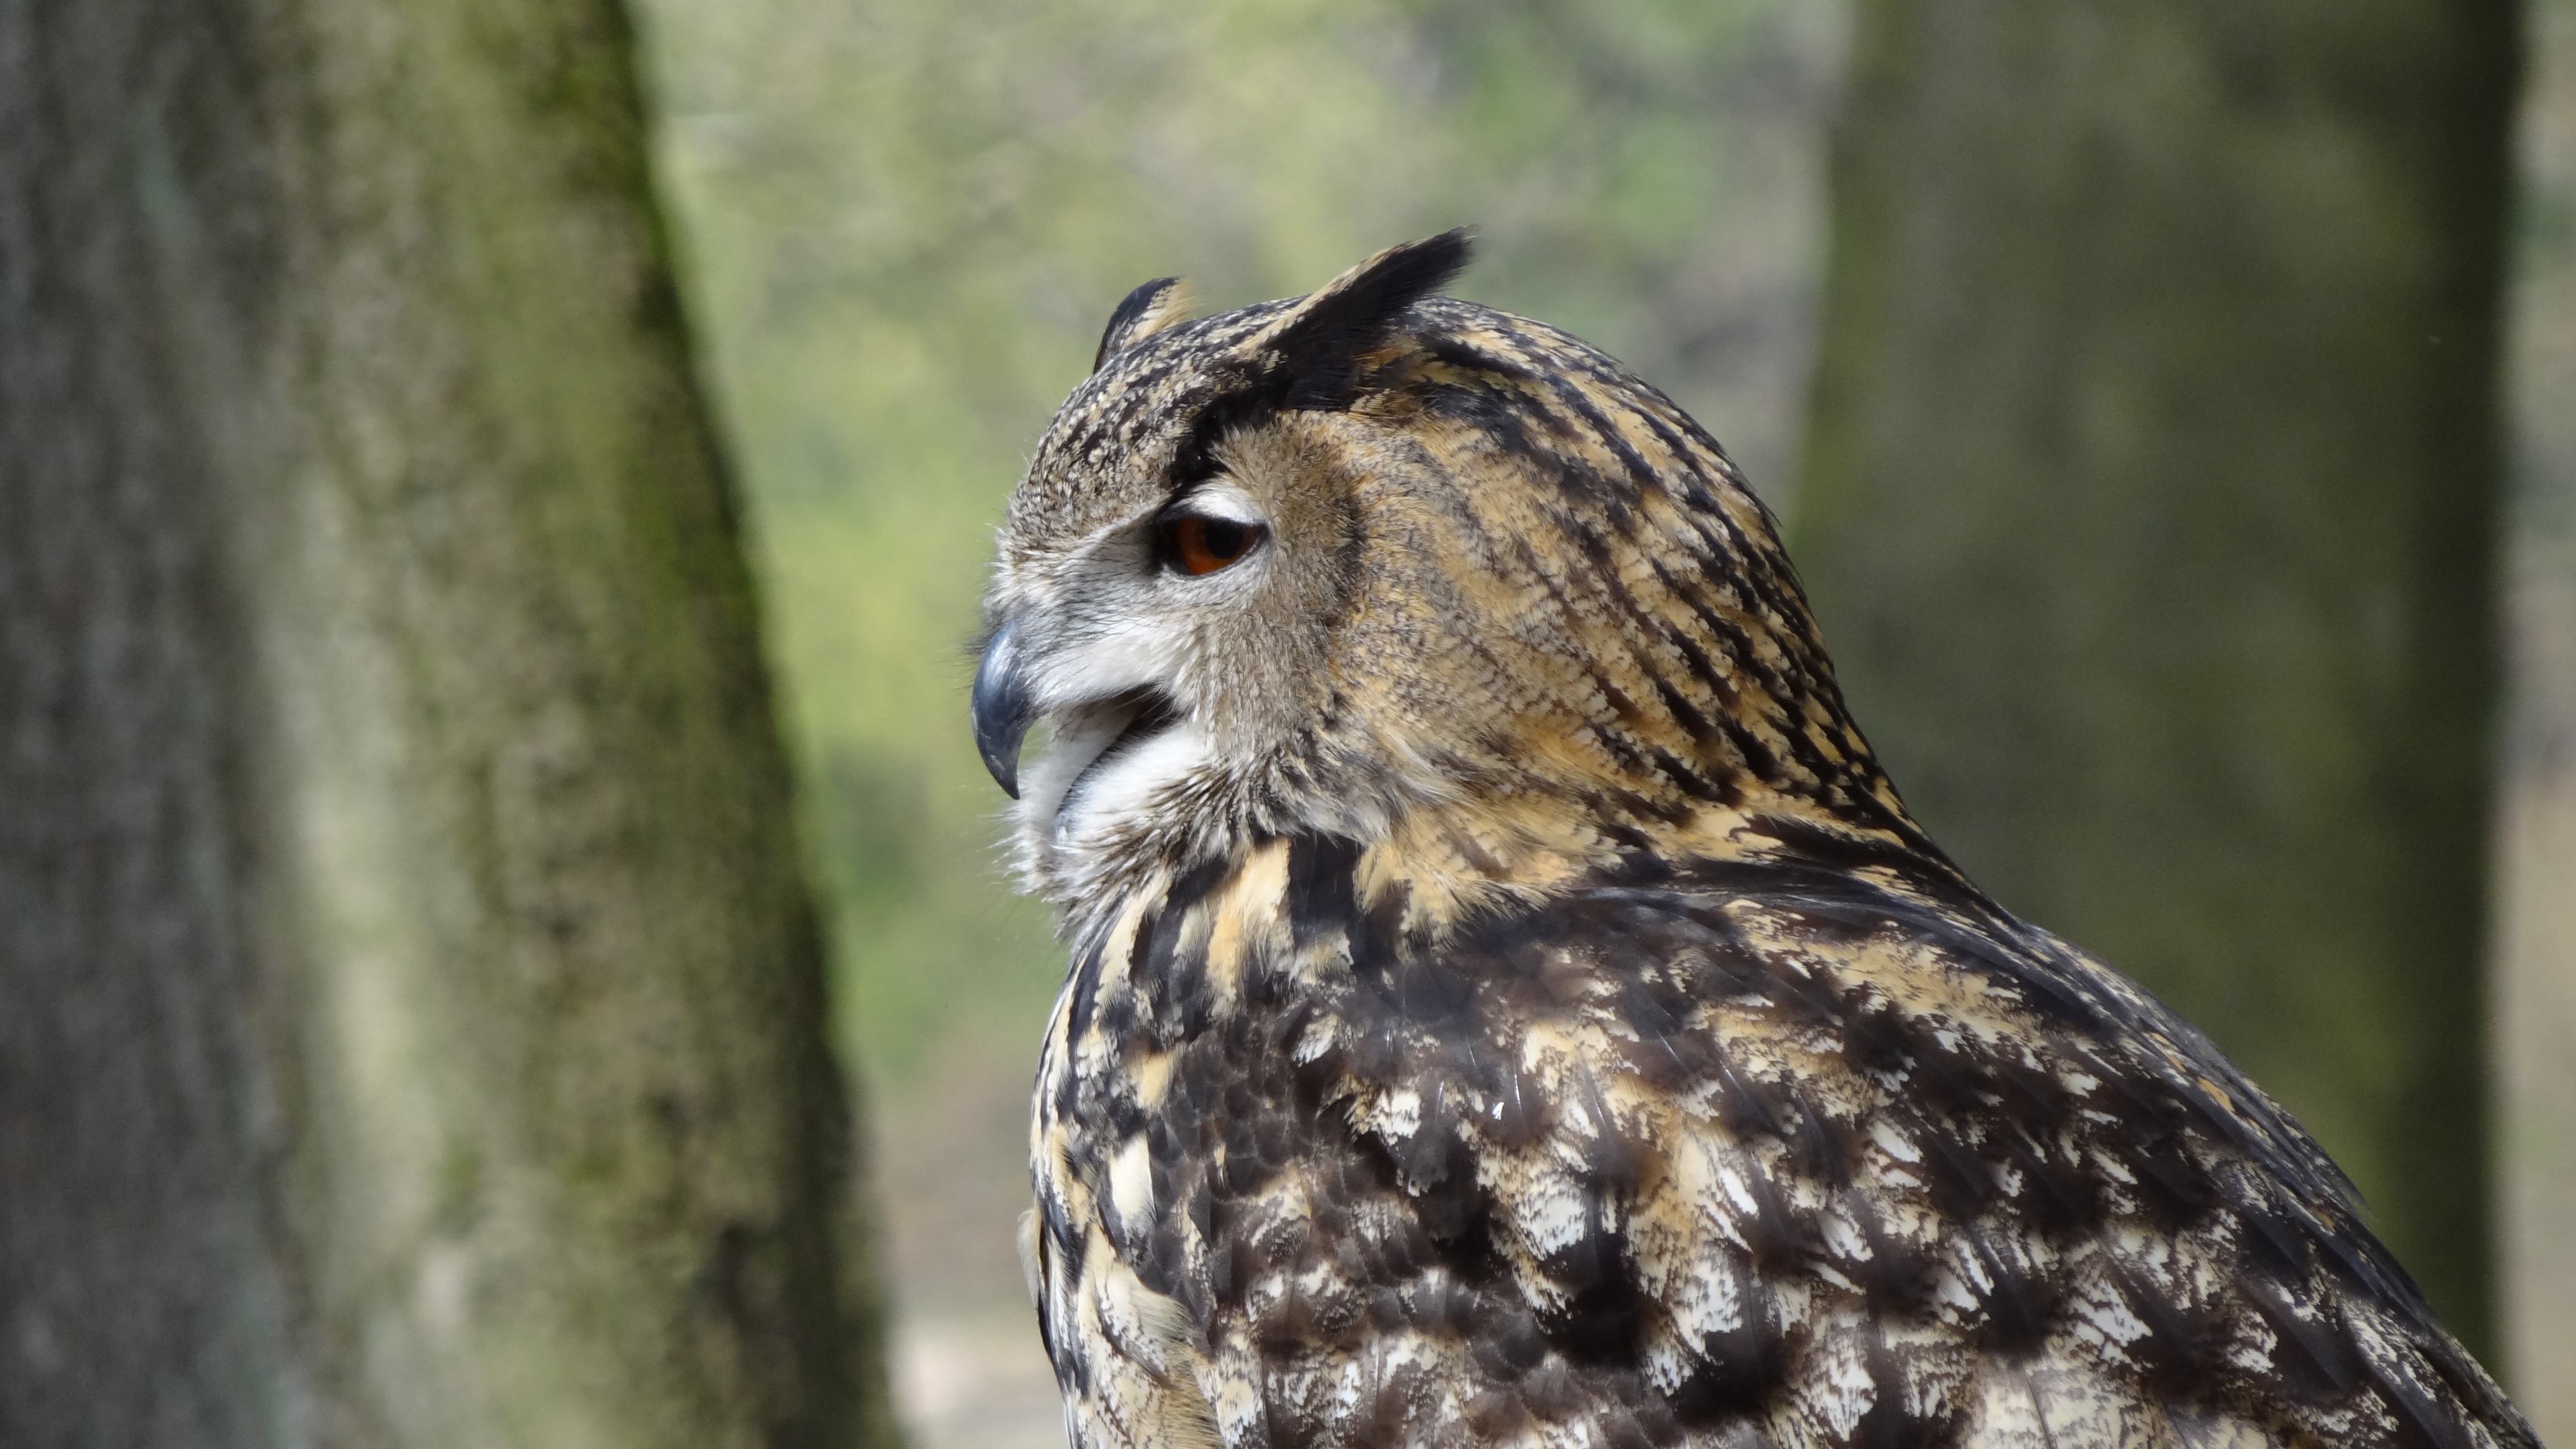
nature, forest, bird, wing, night, wildlife, beak, owl, feather, fauna, bird of prey, close up, forests, vertebrate, eagle owl, perching bird